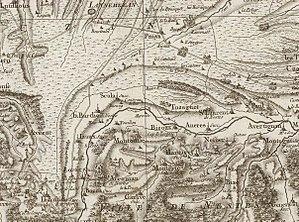
Lannemezan sur la Carte de Cassini.
Lombrès est une commune française située dans le département des Hautes-Pyrénées, en région Occitanie.
Hautaget est une commune française située dans le département des Hautes-Pyrénées, en région Occitanie. Sa région historique est la Gascogne. Ses habitants sont appelés les Hautagettois. Ils portent également un nom gascon : Es caps-pelats.
Montsérié est une commune française située dans le département des Hautes-Pyrénées, en région Occitanie. Sa région historique est la Gascogne. Ses habitants sont appelés les Montsériérais.
Anères est une commune française située dans le département des Hautes-Pyrénées, en région Occitanie.
Montoussé est une commune française située dans le département des Hautes-Pyrénées, en région Occitanie.
Saint-Arroman est une commune française située dans le département des Hautes-Pyrénées, en région Occitanie.
Saint-Paul est une commune française située dans le département des Hautes-Pyrénées, en région Occitanie.
La Barthe-de-Neste est une commune française située dans le département des Hautes-Pyrénées, en région Occitanie.
Pinas est une commune française située dans le département des Hautes-Pyrénées, en région Occitanie.
Saint-Laurent-de-Neste est une commune française située dans le département des Hautes-Pyrénées, en région Occitanie.
Aventignan est une commune française située dans le département des Hautes-Pyrénées, en région Occitanie.
Avezac-Prat-Lahitte est une commune française située dans le sud de la France, en région Occitanie, dans le département des Hautes-Pyrénées et plus précisément dans les baronnies des Pyrénées. Ses habitants sont appelés les Avezacais.
Bize est une commune française située dans le département des Hautes-Pyrénées, en région Occitanie.
Bizous est une commune française située dans le département des Hautes-Pyrénées, en région Occitanie.
Cantaous est une commune française située dans le département des Hautes-Pyrénées, en région Occitanie.
Tuzaguet est une commune française située dans le département des Hautes-Pyrénées, en région Occitanie.
Izaux est une commune française située dans le département des Hautes-Pyrénées, en région Occitanie.
Escala est une commune française située dans le département des Hautes-Pyrénées, en région Occitanie.
Montégut est une commune française située dans le département des Hautes-Pyrénées, en région Occitanie.